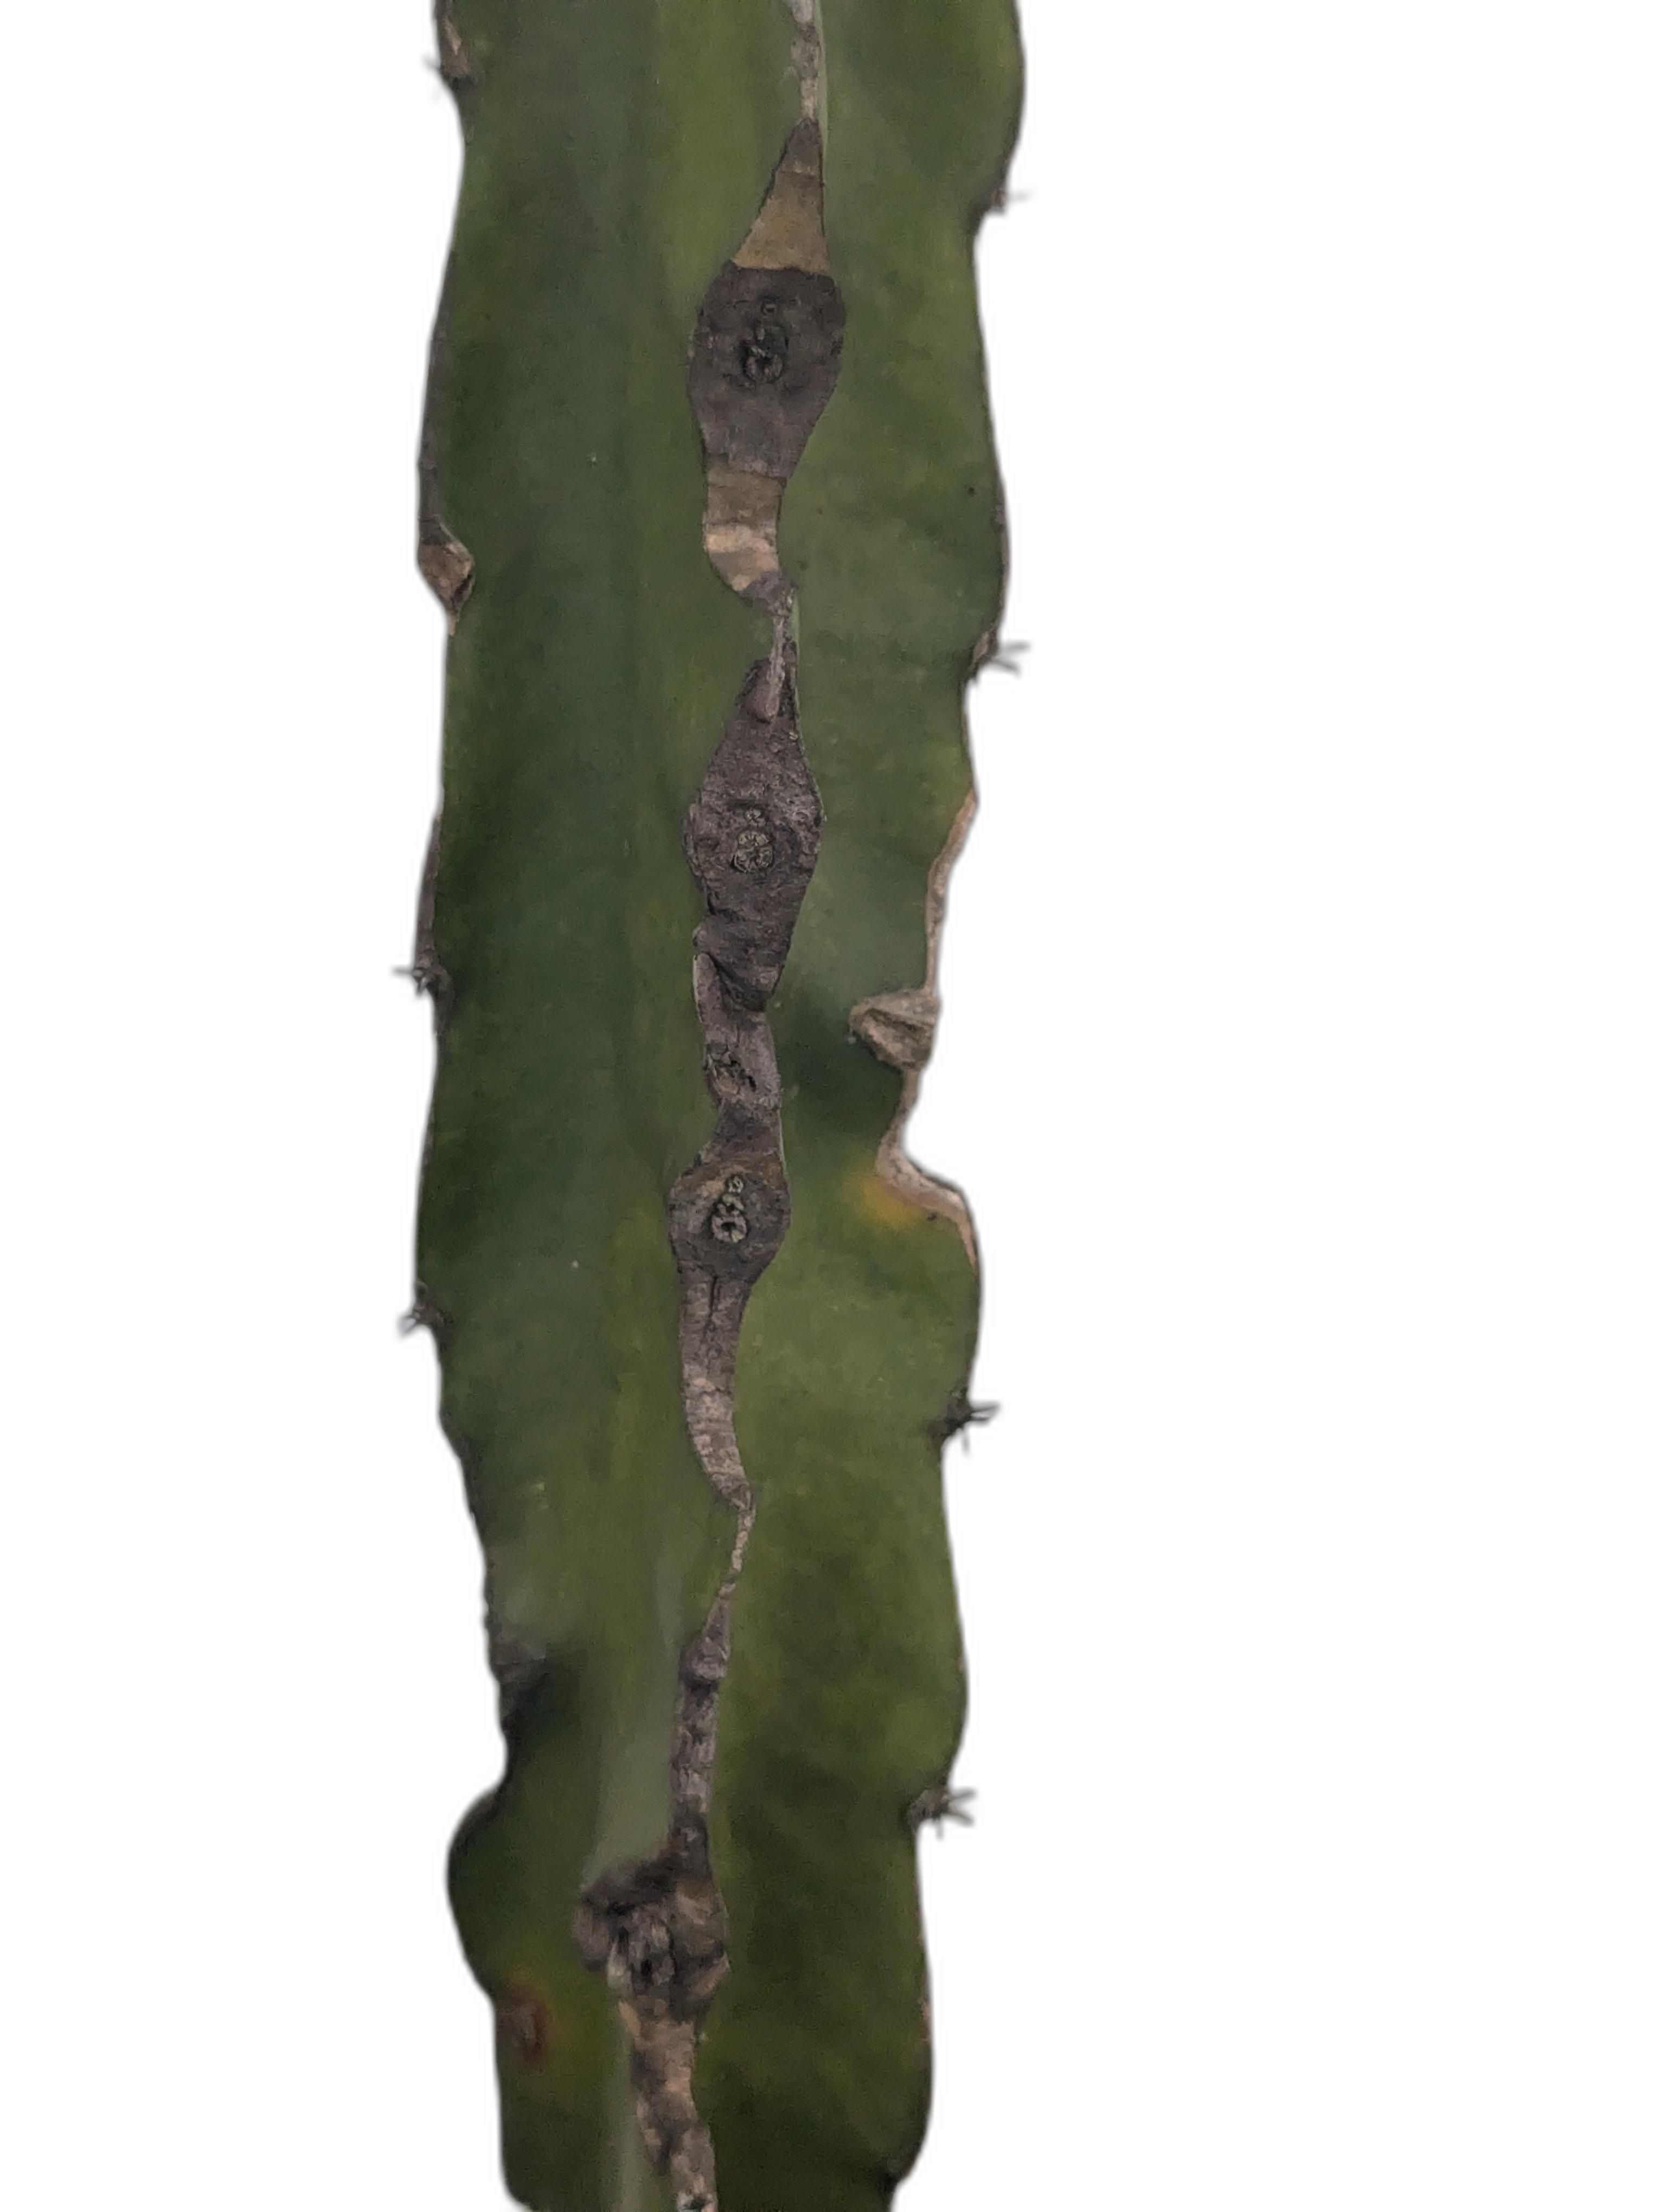
Label: Good leaf